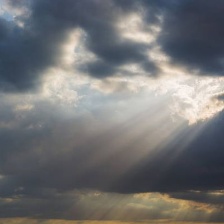
Cloud type: Altocumulus